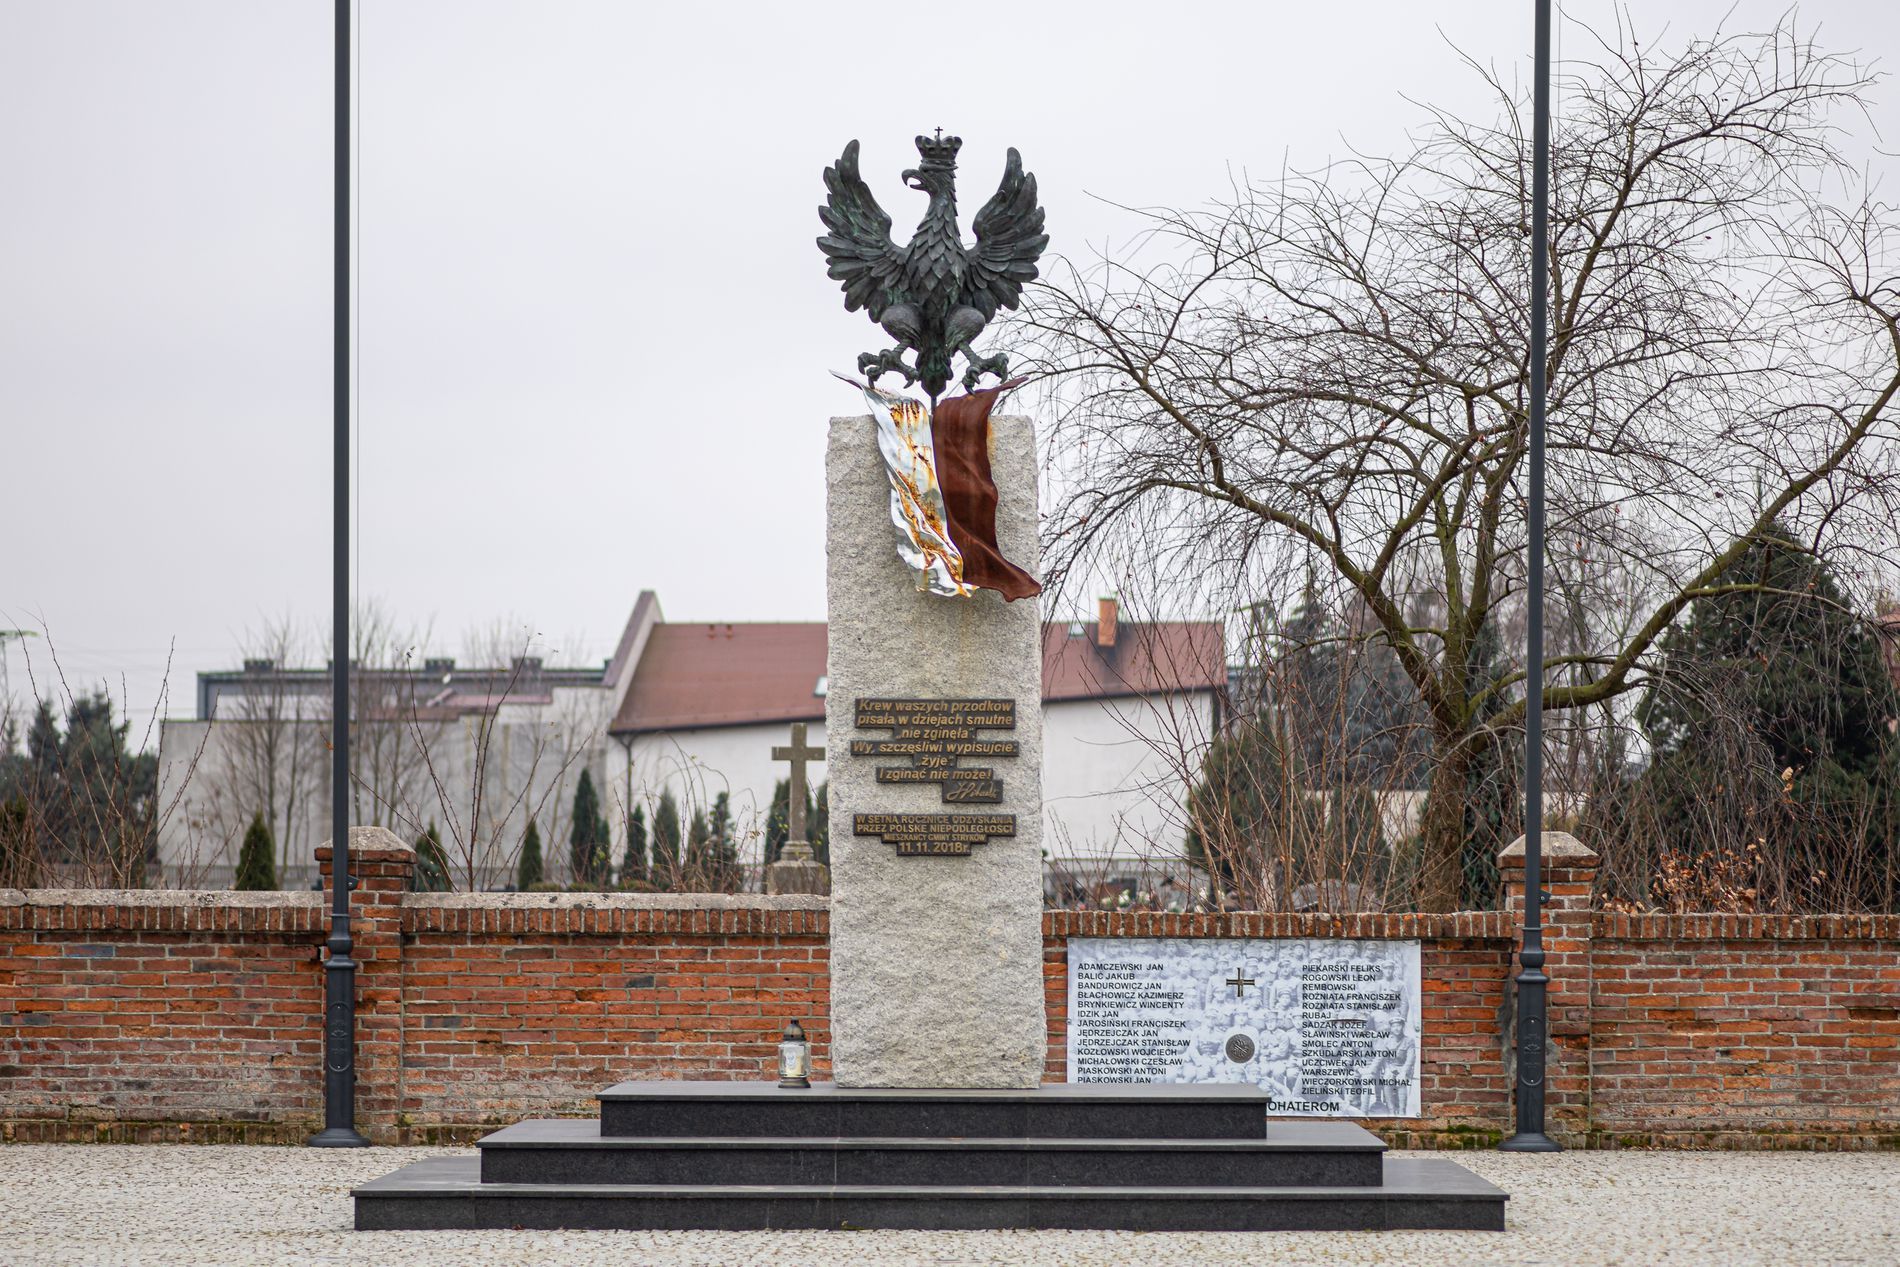
A memorial in the city center.
The shot features a memorial placed on the floor. The memorial has a lantern on it, as well as a statue of a bird and a flag. Behind the memorial, there are two lampposts, and behind them, there is a brick wall with a memorial plaque on it. Further behind the brick wall, there is a townscape with buildings and trees, and above, there is the sky.
This is a medium shot. The shot was taken during the daytime. The gray color of the sky results in diffused lighting throughout the shot. The colors of the shot are muted.
Labels: Gravestone, Tomb, Plant, Tree, Animal, Bird, Architecture, Building, Monument, Leaf, Art, Sculpture, Statue, Flag, Memorial, Lantern, Floor, Brick Wall, Memorial Plaque, Lamppost, Townscape, Sky
Camera: Canon Canon EOS RP
Lens: 100.0 mm, (161) 100mm
Aperture: F2.8
Exposure: 1/60 sec
ISO: 125
Focal length: 100.0 mm